South Russian Ovcharka

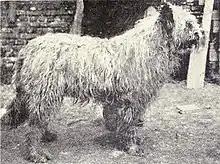
Image from about 1915

The South Russian Ovcharka is thought to derive from cross-breeding between local dogs – of both flock guardian and sighthound type – of the Russian steppes and long-haired shepherd dogs brought to the area from Spain in the late eighteenth century together with Merino sheep. These Spanish dogs may have been similar in appearance to the present-day Gos d'Atura Catala. A cross-bred dog of this South Russian type won a gold medal at the Exposition Universelle of 1867 in Paris.